Junkers J 1

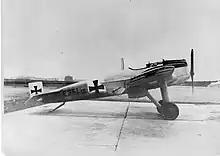

The flight performance of the J 1 were evaluated during the test programme. Information was gathered from the pilots and the ground crew that serviced it. Apparently, the welded construction of the aircraft had problems on the ground that had been encountered before. In conjunction with its sluggish performance in the air, some individuals mocked the J 1 with derogatory names, the most prominent of these being the (Tin Donkey or Sheet Metal Donkey). Some figures, such as the Dutch aviation pioneer, Anthony Fokker, praised the potential of the aircraft and the principles demonstrated, pointing to the higher speed and greater durability of prospective aircraft using such construction. The handling of the J 1 was the subject of derision by Junkers' critics but the military remained supportive of refinement of the concept. By the end of January 1916, Junkers had been given a contract and the Junkers J 2 single-seat fighter followed, which would never see front line service. The J 2 bore a superficial similarity to the J 1, being more aerodynamically refined and slightly smaller, yet the two aircraft had similar structures.